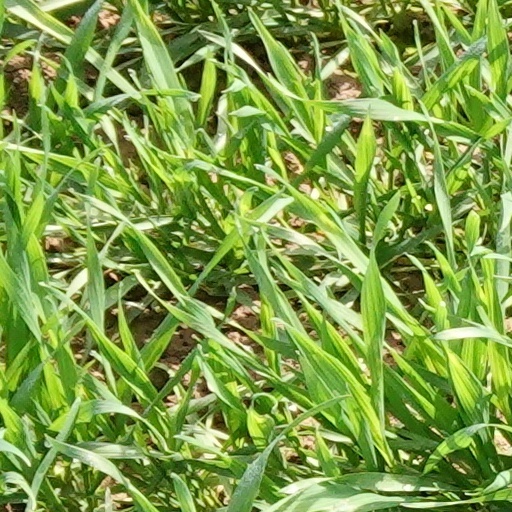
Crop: wheat